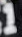
Number: 1